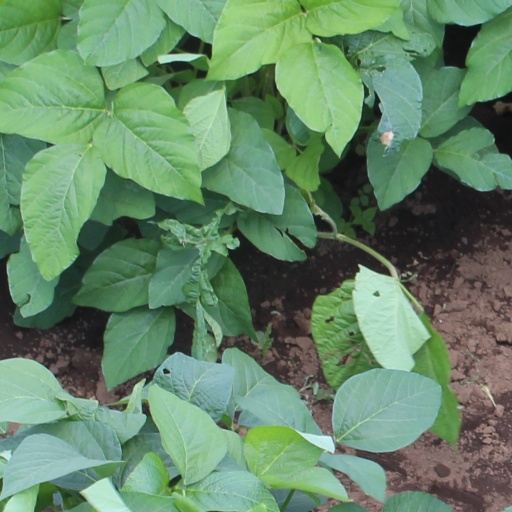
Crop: soybean